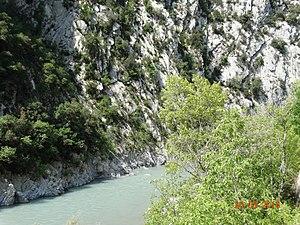
La Tinée est une rivière de France qui coule entièrement dans le département des Alpes-Maritimes, en région Provence-Alpes-Côte d'Azur. Elle est le principal affluent du fleuve le Var en rive gauche.